Argynnis pandora

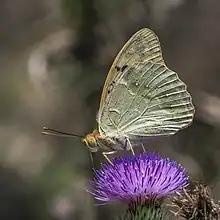
Male underside

Argynnis pandora, the cardinal, is a butterfly of the family Nymphalidae. It is common throughout southern Europe and is also found in northern Africa and the Middle east and then east across the Palearctic to the Tian-Shan andnorthwestern India.